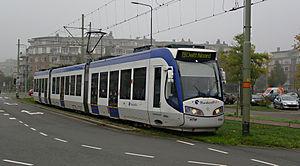
Cet article présente les différents réseaux de transport aux Pays-Bas.